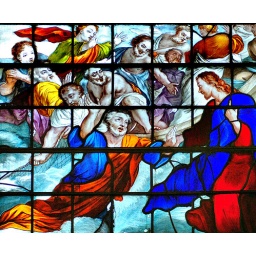
John Anyon   22/3/10. Great Witley Church feature..........One of the ten enamel glass windows made by Joshua Price in 1719